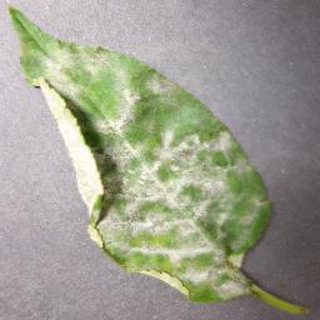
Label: cherry_powdery_mildew